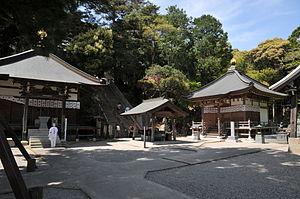
Gokuraku-ji est un temple de l'école Kōya-san du Bouddhisme Shingon situé à Naruto, préfecture de Tokushima au Japon. 2ᵉ temple sur la route du pèlerinage de Shikoku, son image principale est celle d'Amida Nyorai. Le temple aurait été fondé par Gyōki.